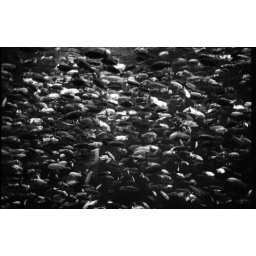
living in a fish bowl